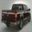
Label: pickup_truck